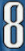
Number: 8